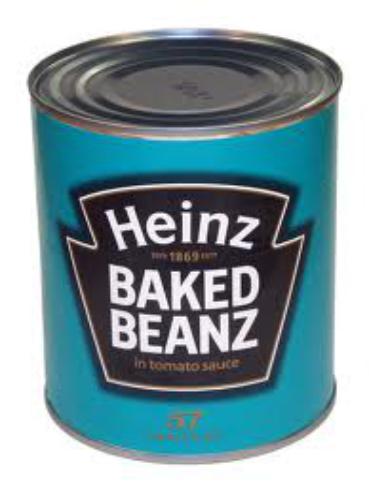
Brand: Heinz Baked Beans
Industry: Food